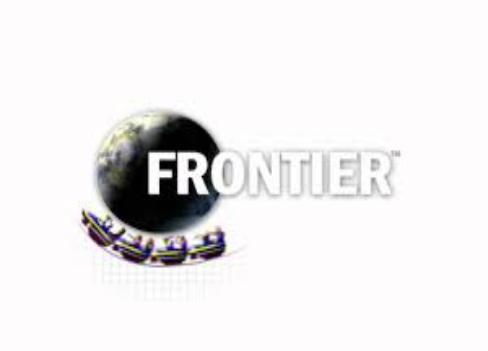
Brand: frontier developments
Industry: Leisure